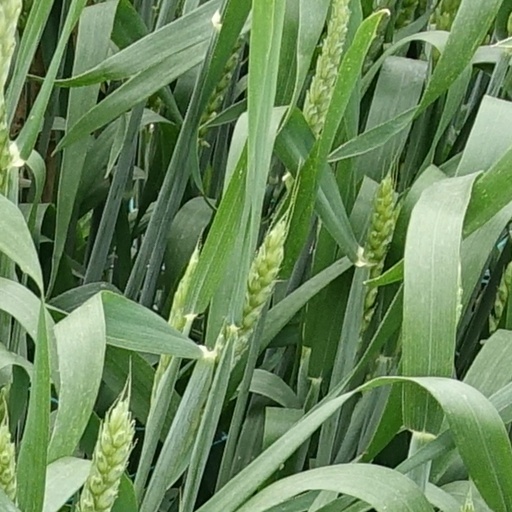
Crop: wheat